Traffik (film)

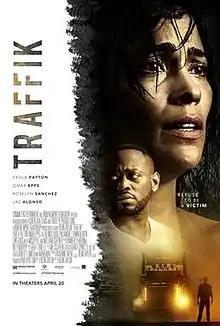
Theatrical release poster

Traffik is a 2018 American horror-thriller film directed and written by Deon Taylor and starring Paula Patton, Omar Epps, Laz Alonso, Roselyn Sanchez, Luke Goss, William Fichtner, and Missi Pyle. It follows a group of friends who are terrorized by a gang of bikers in a remote countryside home. It was released on April 20, 2018, by Summit Entertainment, received generally unfavorable reviews from critics and grossed $9 million worldwide.